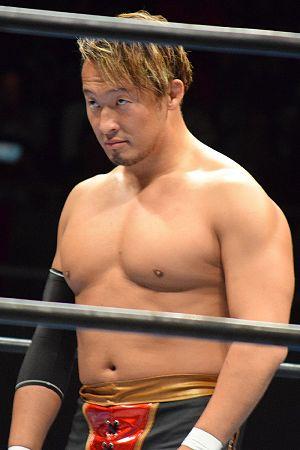
Naomichi Marufuji est un catcheur japonais. Il travaille actuellement à la Pro Wrestling NOAH.